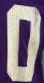
Number: 0